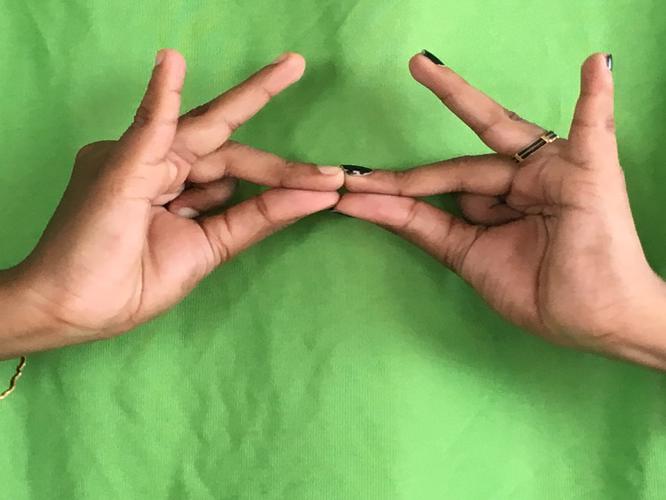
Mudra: Sakata
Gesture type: double_hand